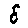
Label: 8